The Political Zoo

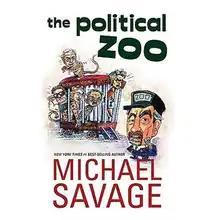

The Political Zoo is a book written by the American conservative talk radio host Michael Savage. The book is unlike Savage's previous works ("The Savage Nation" (2003), "The Enemy Within" (2004), "Liberalism is a Mental Disorder" (2005) in that it is a parody of 51 public figures, of both liberal and conservative political figures and celebrities (and at least one Socialist). The book contains political cartoons of politicians, celebrities and media personalities, all of whom are parodied with a story and a satirical binomial nomenclature, in that the various personalities are given a pseudo-genus and pseudo-species, in such a way as to slight the personality being mentioned, in most cases.